Mark Hadlow

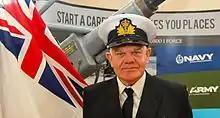
Hadlow at HMNZS "Pegasus", 2016

In addition to his acting career, Hadlow is a commissioned lieutenant commander in the Royal New Zealand Naval Volunteer Reserve.